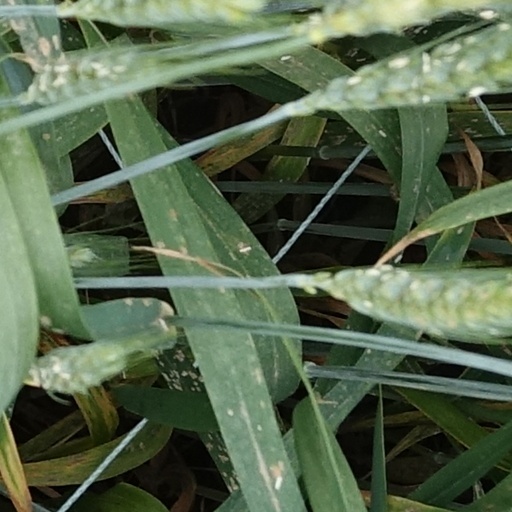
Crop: wheat